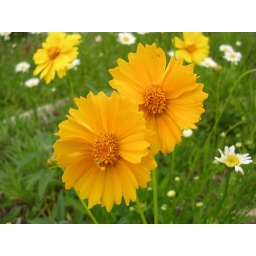
Coreopsis flower taken at our old house in Black Hawk, SD.